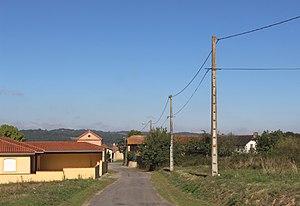
Thuy (Hautes-Pyrénées)
Thuy est une commune française située dans le département des Hautes-Pyrénées, en région Occitanie.